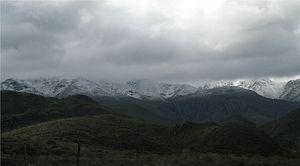
Le Swartberg est une chaîne de montagnes qui s'étire d'ouest en est à la limite septentrionale de la zone semi-désertique du Petit Karoo dans la province du Cap-Occidental en Afrique du Sud. Au nord se trouve la zone semi-désertique du Grand Karoo. Il fait partie des montagnes du système géologique de la ceinture plissée du Cap.